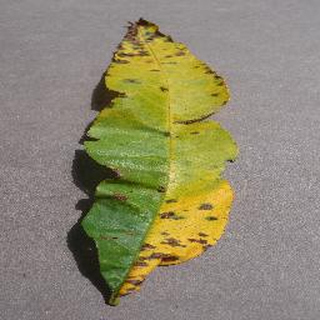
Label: peach_bacterial_spot